The Traveller's Baggage

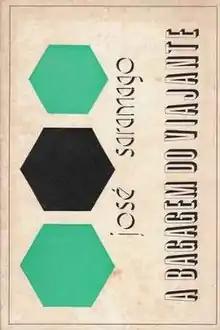
First edition

The Traveller's Baggage (Portuguese: "A Bagagem do Viajante") is a volume of newspaper articles by Nobel Prize-winning author José Saramago. It was first published in 1973.